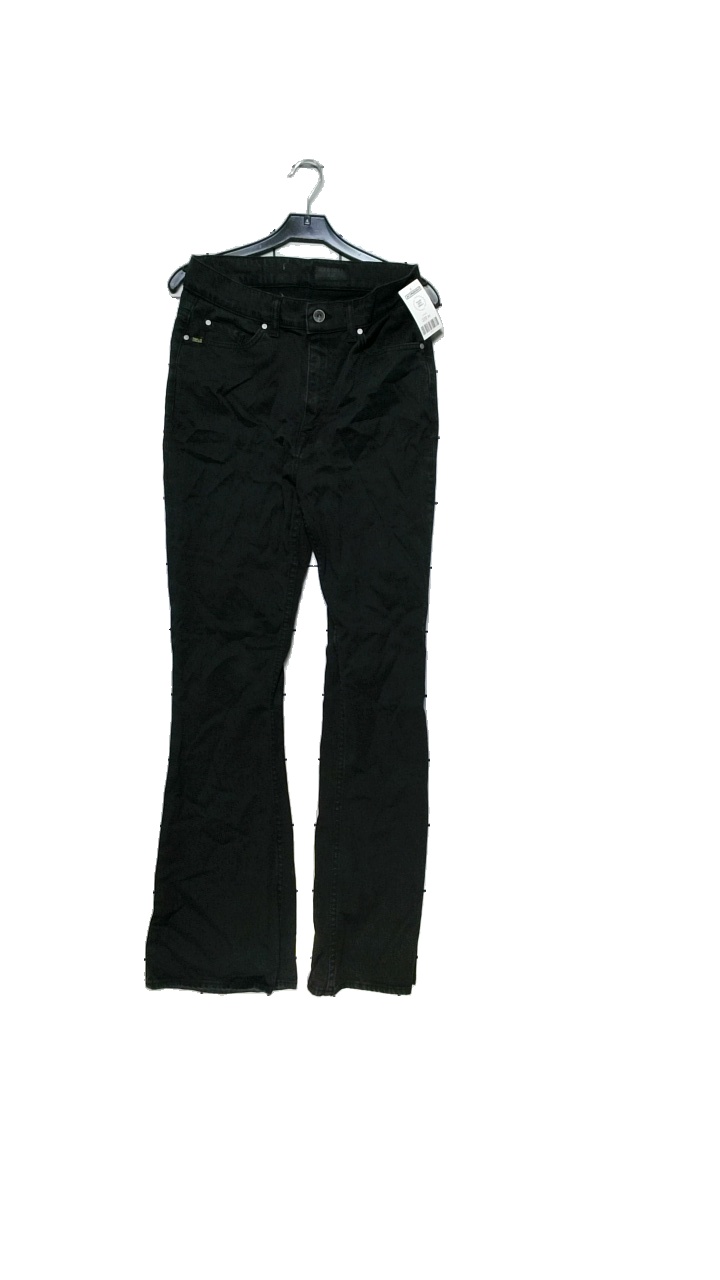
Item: Jeans (Ladies)
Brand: Tiger Of Sweden
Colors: Black
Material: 98% cotton, 2% elastane
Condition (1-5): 4
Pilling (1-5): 5
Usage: Reuse
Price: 150-250